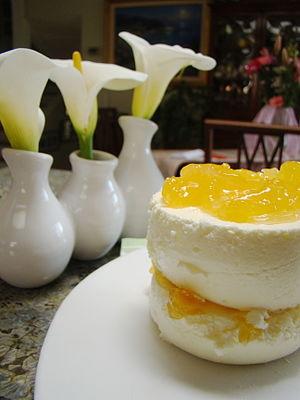
En cuisine, la mousse est :